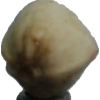
Label: pistachio